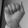
ASL letter: A